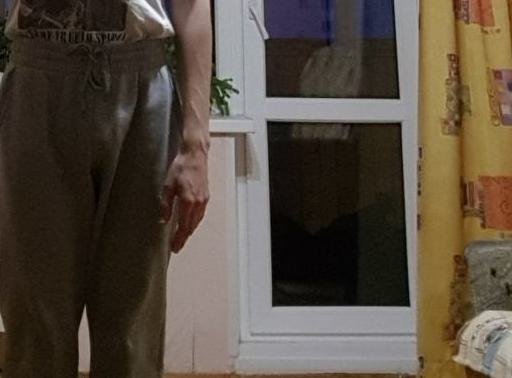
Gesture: no_gesture